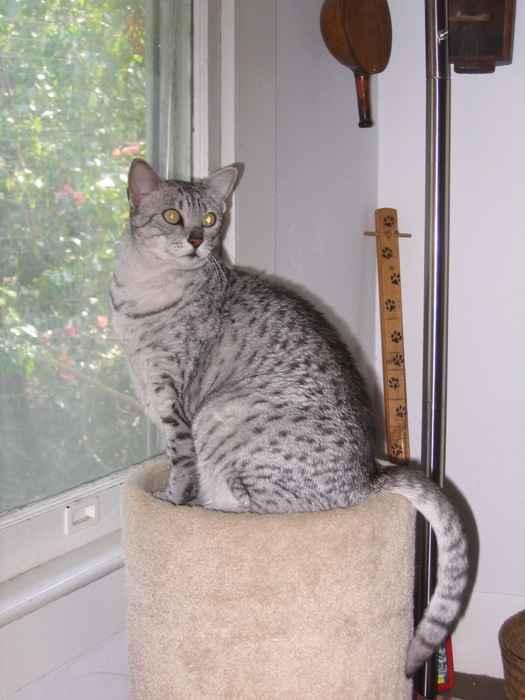
Egyptian Mau